Rob Nanninga

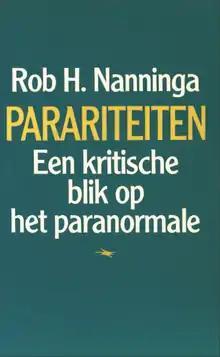
Rob Nanninga's book "Paranormal Oddities – A Critical View of the Paranormal", published in 1988.

At the end of 1987, Rob Nanninga was among 25 Dutch "Skeptical Inquirer" subscribers who convened at the Humanistisch Verbond in Utrecht, with Paul Kurtz present, to found a CSICOP-like organisation in the Netherlands, which led to Stichting Skepsis. Nanninga got involved in its formation because he was writing his book "Parariteiten – Een kritische blik op het paranormale" ("Paranormal Oddities – A Critical View of the Paranormal") at the time, which was published the next year. At that convention he met many of his later colleagues such as mathematician Jan Willem Nienhuys and astronomer Cornelis de Jager, who became chairman. Nanninga himself became secretary from the end of 1988 until 2003. On 1 March 1988, the first issue of Skepsis' magazine "Skepter" came out, of which Nanninga became an editor, becoming its editor-in-chief in 2002 until his death.